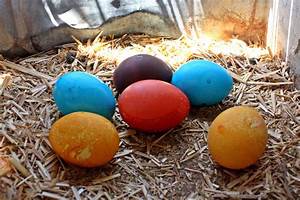
Label: gallina